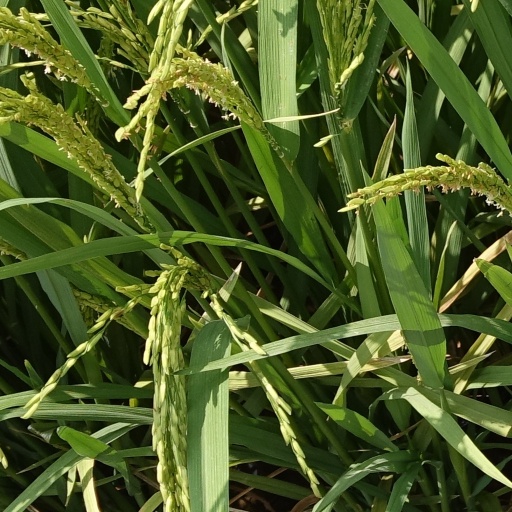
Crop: rice